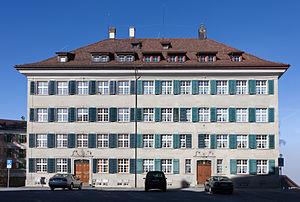
Cette liste présente les biens culturels d'importance nationale dans le canton d'Appenzell Rhodes-Extérieures. Cette liste correspond à l'édition 2009 de l'Inventaire Suisse des biens culturels d'importance nationale pour le canton d'Appenzell Rhodes-Extérieures. Il est trié par commune et inclut : 35 bâtiments séparés, 6 collections.